Shanaglish

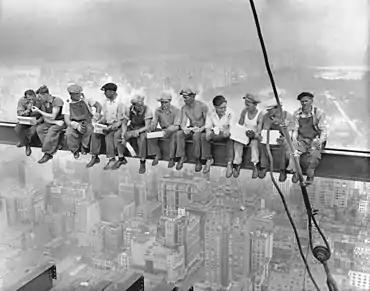
"Lunch atop a Skyscraper", 1932, Eleven men sitting on a steel beam high over a skyscraper. Matty O’Shaughnessy - far left, Sonny Glynn - far right.

Sonny Glynn (born 1903 Shanaglish - died 1953 New York) and Matty O’Shaughnessy (born 1901 Shanaglish - died 1978 Shanaglish) emigrated to New York City from Shanaglish in the early 1920s. Both found construction work on the Rockefeller Center and have been identified by documentary film maker, Seán Ó Cualáin, in the film Lón sa Spéir, as two of the eleven men in the iconic 1932 photograph, Lunch atop a Skyscraper. A copy of the photograph hangs in Whelan's Bar in Shanaglish.